Johann Stephan Capieux

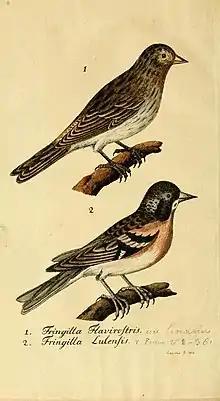
"Fringilla" in "Faunae Suecicae" Leipzig, 1800

Johann Stephan Capieux (January 8, 1748 in Schwedt – June 8, 1813 in Leipzig) was a German illustrator of Huguenot origin.